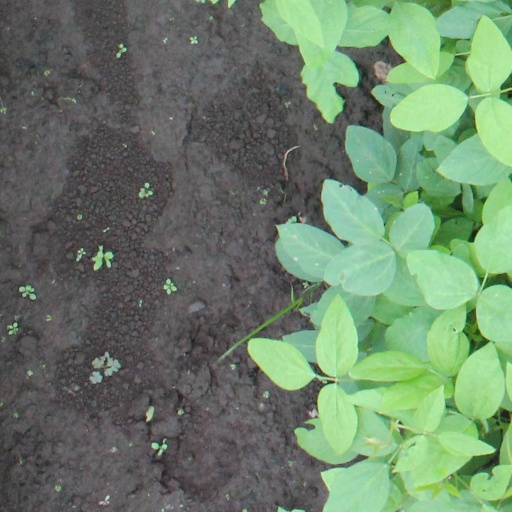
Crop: soybean